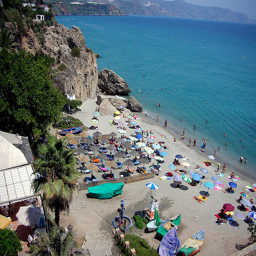
A beach if crowded with many people, their beach towels, and umbrellas.
A view of a group of people on a beach.
Busy beach with lounge chairs and umbrellas and clear blue water.
a beach filled with boates, umbrellas, and people
a bunch of people are standing out on a beach